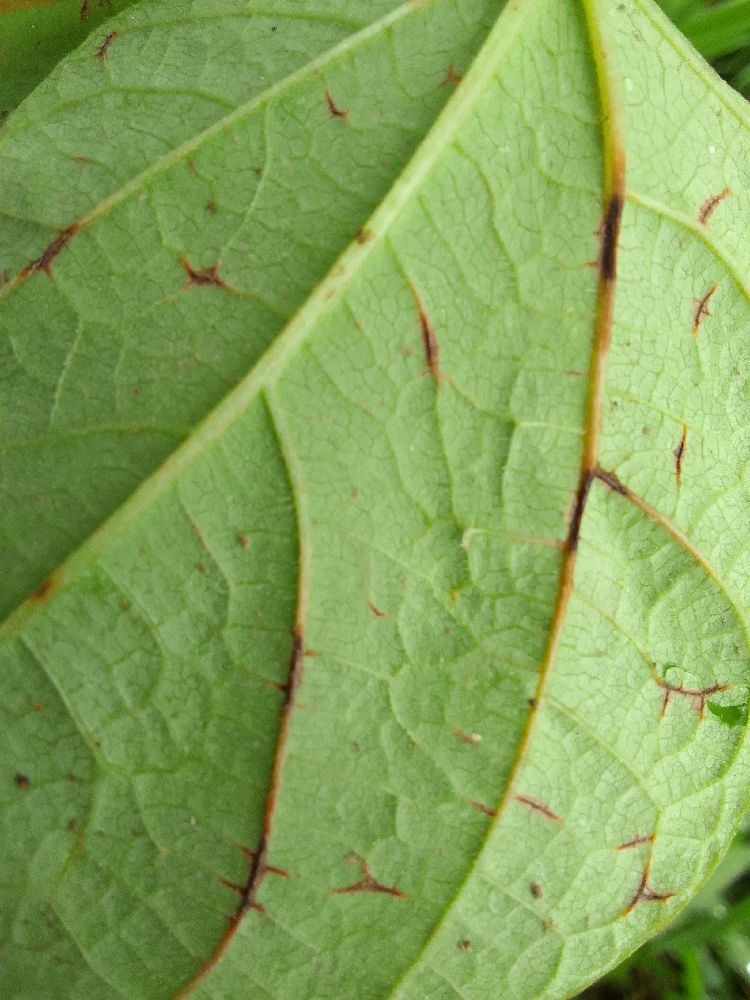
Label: anthracnose